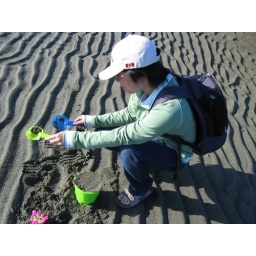
Me building sand castle for the first time in my life!!! =D